Anarchism in the United States

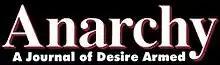
Logo of "", influential contemporary American anarchist publication

An American anarcho-pacifist current developed in this period as well as a related Christian anarchist one. For Andrew Cornell, "[m]any young anarchists of this period departed from previous generations both by embracing pacifism and by devoting more energy to promoting avant-garde culture, preparing the ground for the Beat Generation in the process. The editors of the anarchist journal "Retort", for instance, produced a volume of writings by WWII draft resistors imprisoned at Danbury, Connecticut, while regularly publishing the poetry and prose of writers such as Kenneth Rexroth and Norman Mailer. From the 1940s to the 1960s, then, the radical pacifist movement in the United States harbored both social democrats and anarchists, at a time when the anarchist movement itself seemed on its last legs." As such anarchism influenced writers associated with the Beat Generation such as Allen Ginsberg and Gary Snyder.